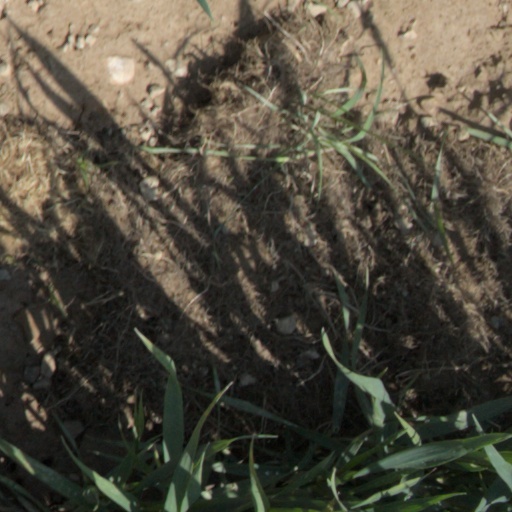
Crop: wheat